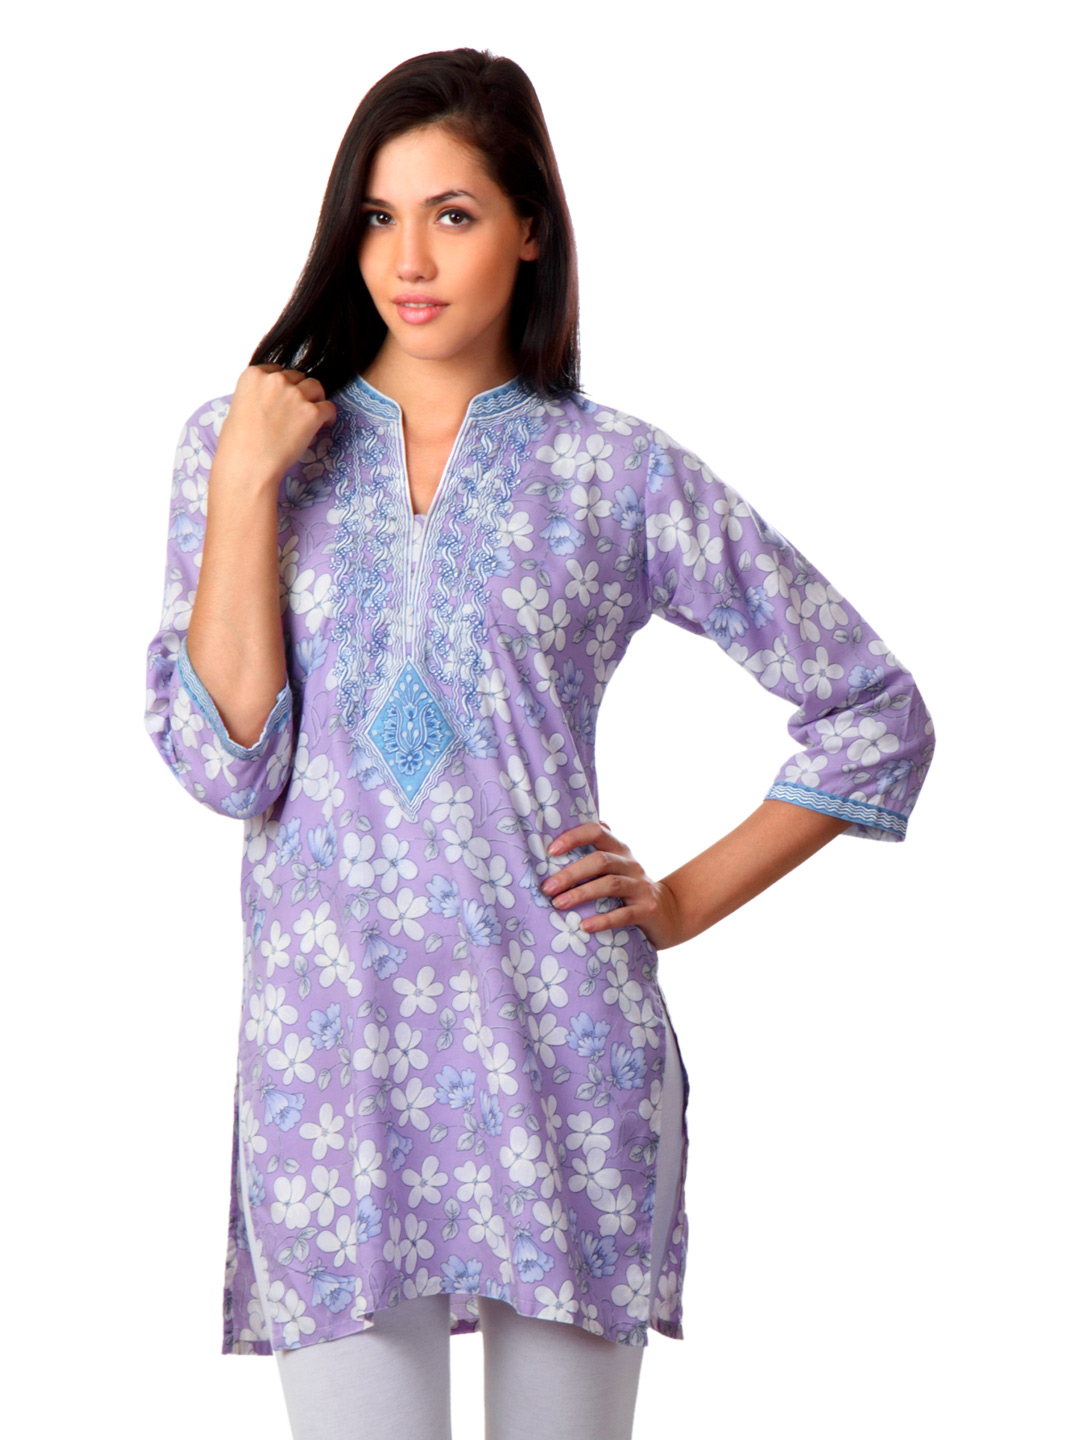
Aneri Women Lavender Kurti
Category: Apparel / Topwear / Kurtis
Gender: Women
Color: Lavender
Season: Summer 2012
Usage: Ethnic